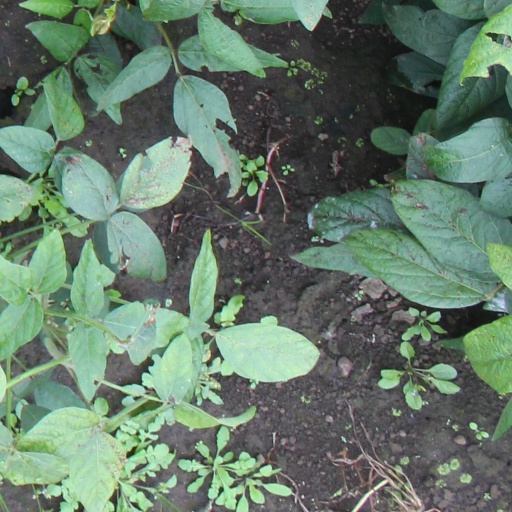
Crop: soybean